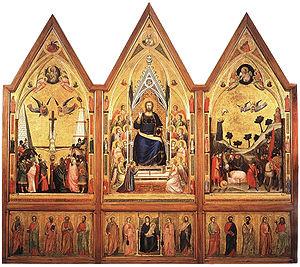
Giacomo Stefaneschi était un homme d'Église italien du Moyen Âge, petit-neveu du pape Nicolas III et oncle du cardinal Annibal de Ceccano, qui fut cardinal-diacre au titre de Saint-Georges au Voile d’Or. Il est aussi dénommé Francesco-Giacomo Caetani Stefaneschi ou Jacopo Gaetano Stefaneschi, en Italie, et Jacques Cajétan, en France.
Le triptyque Stefaneschi est une peinture en triptyque de Giotto di Bondone et de son atelier, datant de 1320 environ et conservée à la pinacothèque vaticane après avoir été le retable du maître-autel de l'ancienne basilique Saint-Pierre de Rome.
Cette page est une liste des œuvres de Giotto, plus précisément Giotto di Bondone ou Ambrogiotto di Bondone, peintre, un sculpteur et architecte italien du Trecento, dont les œuvres sont à l'origine du renouveau de la peinture occidentale. C'est l'influence de sa peinture qui va provoquer le vaste mouvement de la Renaissance à partir du siècle suivant.